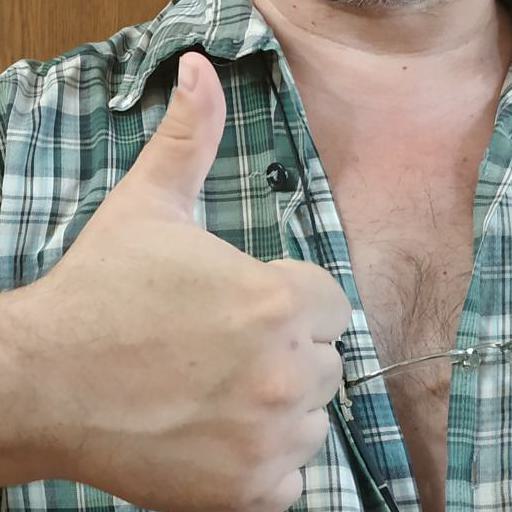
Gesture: like